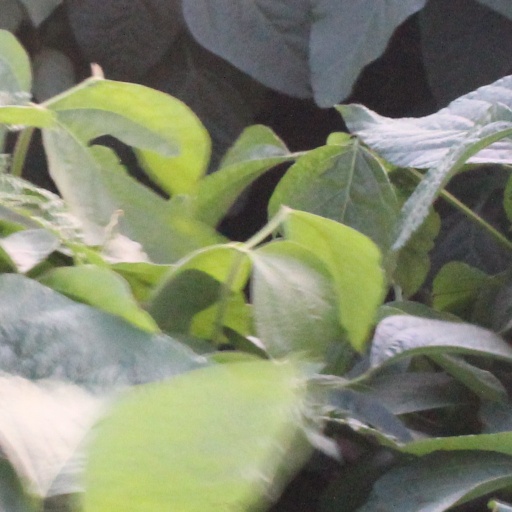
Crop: soybean